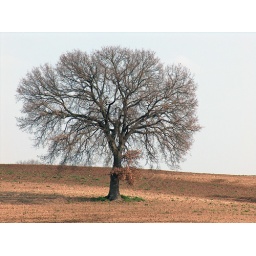
Old tree in an open field